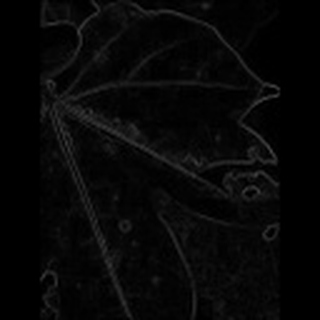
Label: cotton_bacterial_blight